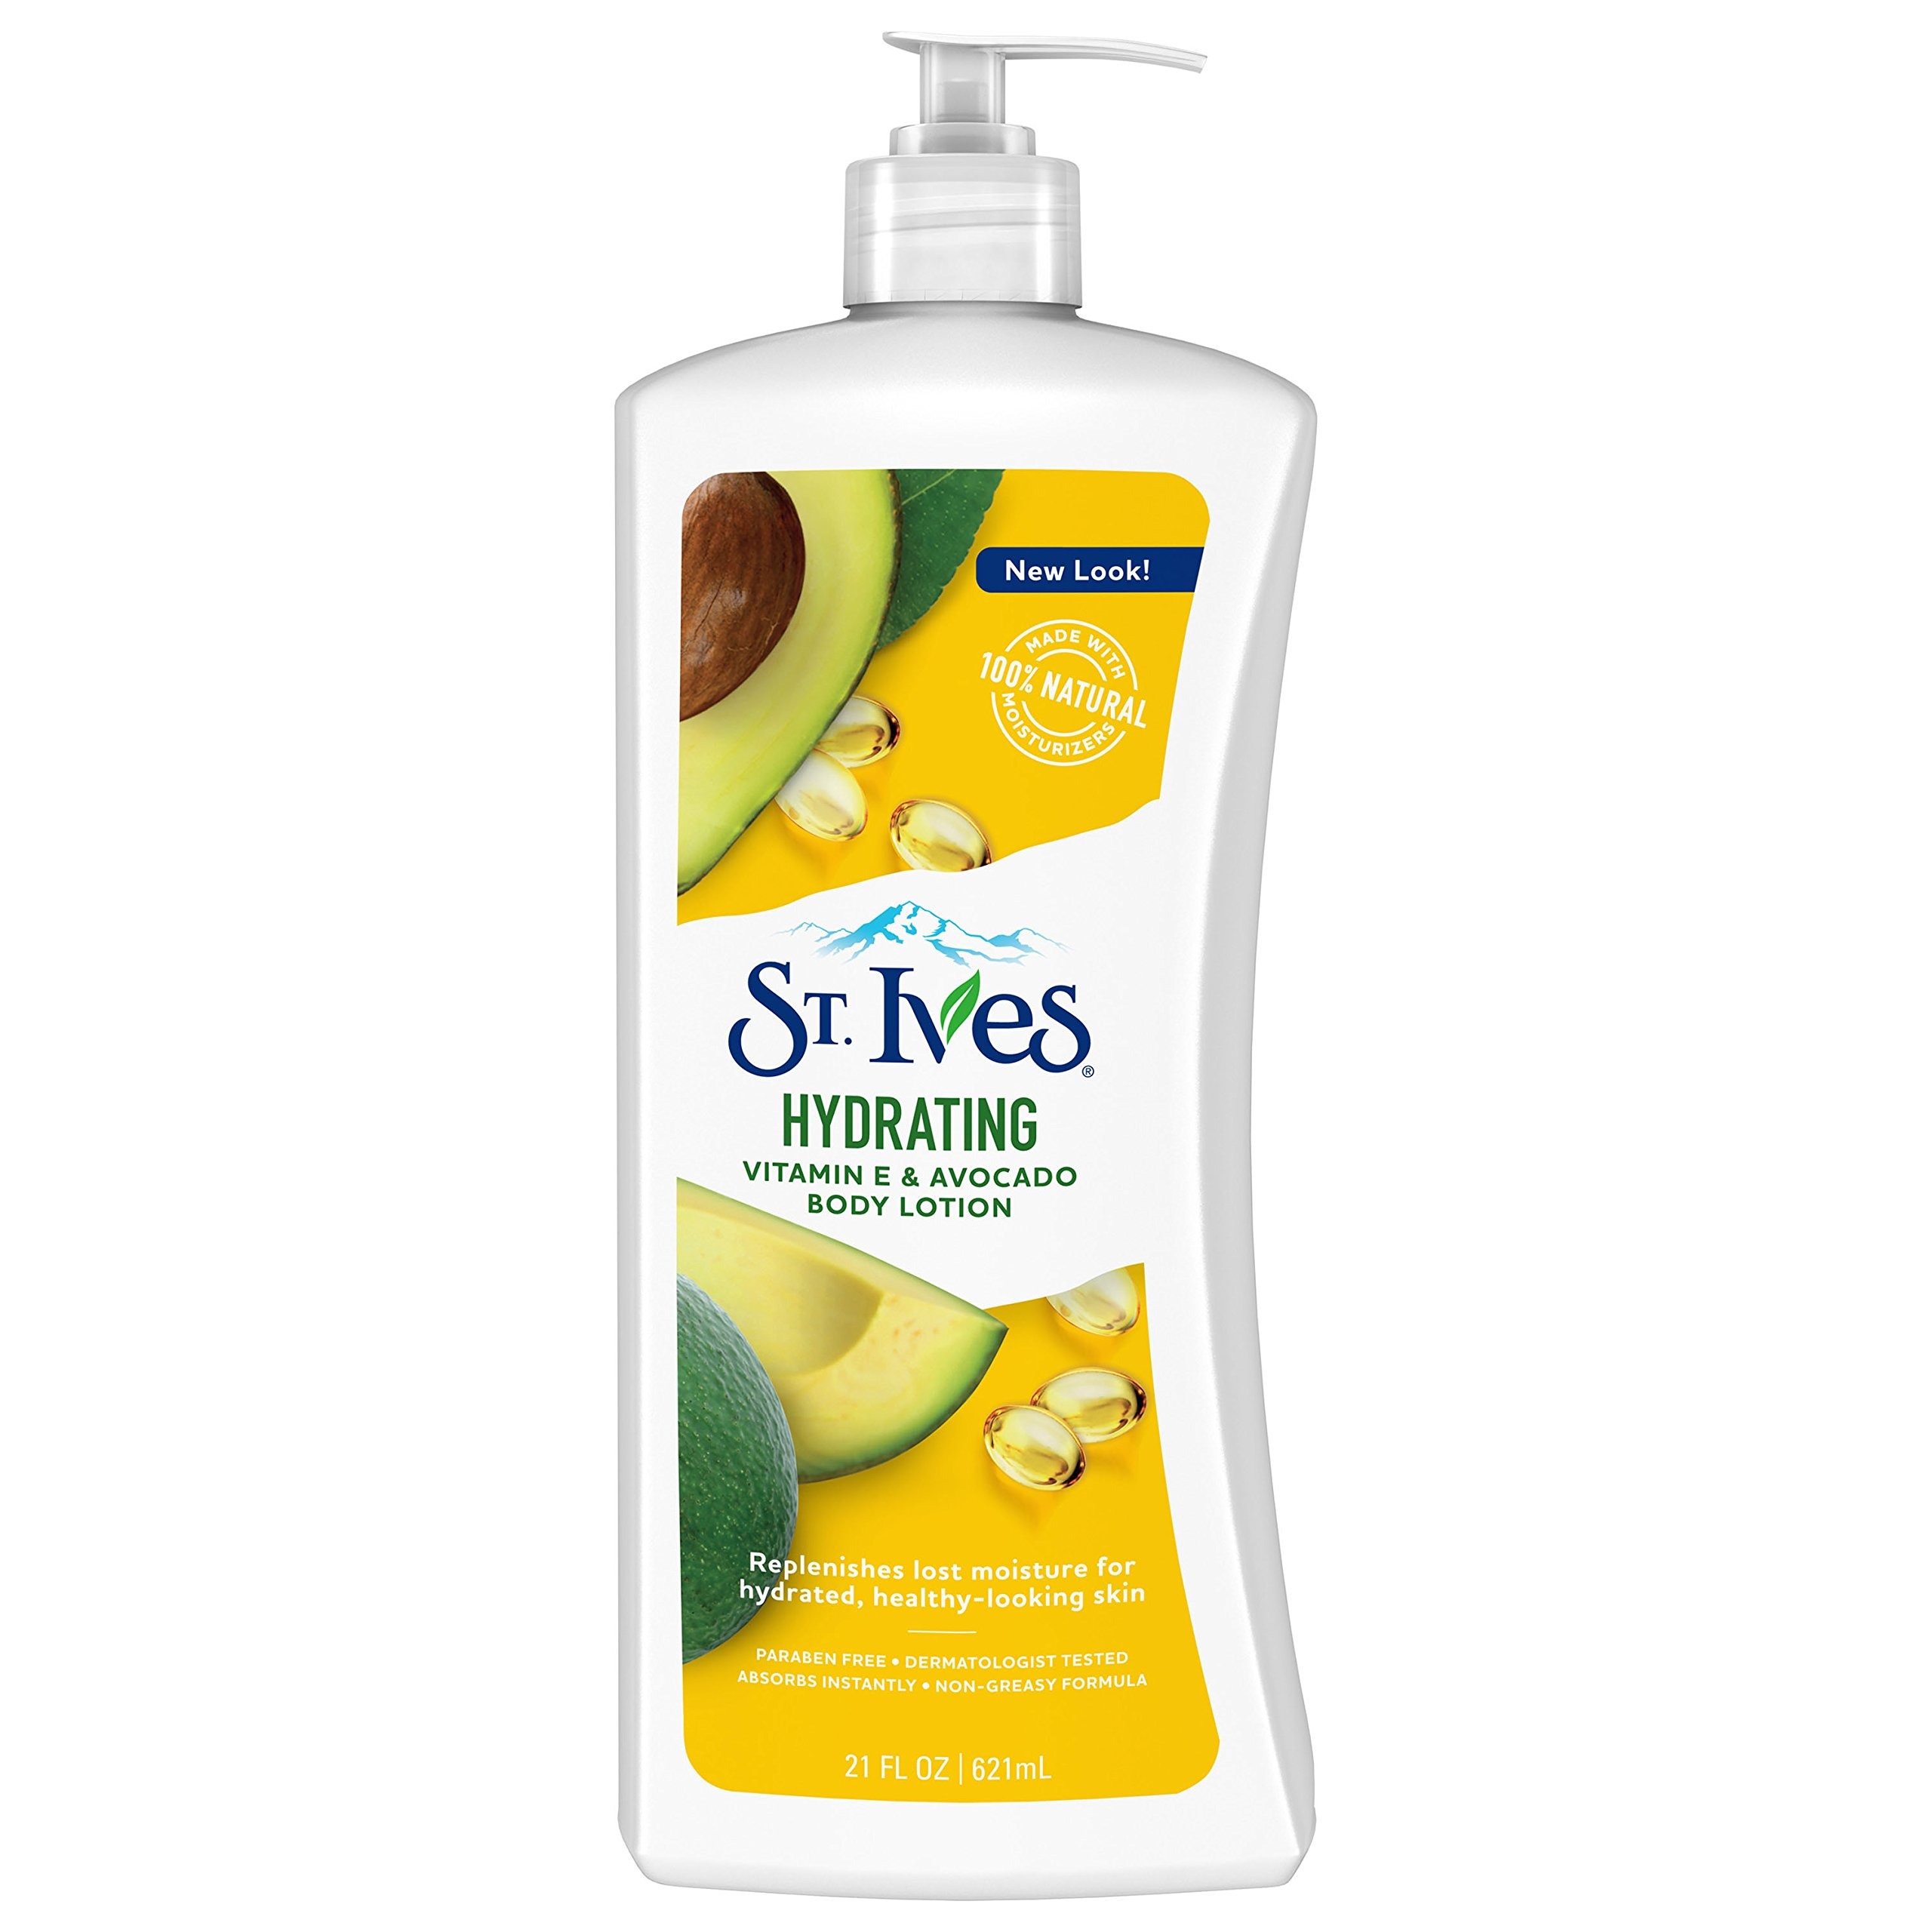
Item Name: St. Ives Daily Hydrating Body Lotion, Vitamin E and Avocado 21 oz
Bullet Point 1: Our Daily Hydrating Vitamin E & Avocado Body Lotion helps defend against dryness for healthy looking skin
Bullet Point 2: Made with 100% Natural Moisturizers - Soybean oil and Plant Based Glycerin
Bullet Point 3: Our green beauties - avocados, come from South Africa, Kenya and Mexico
Bullet Point 4: Suitable for sensitive skin
Bullet Point 5: Dermatologist tested. Paraben free
Value: 21.0
Unit: Fl Oz

Price: 13.78